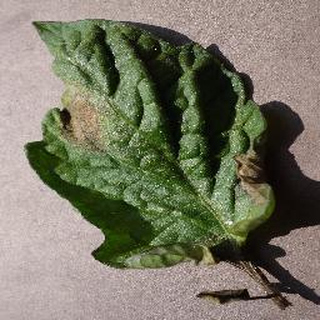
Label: tomato_late_blight